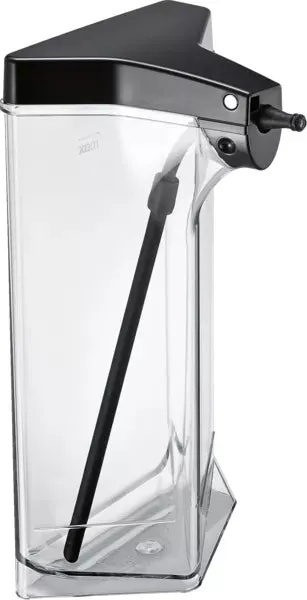
Zásobník BSH17000036 určený pro dávkování mléka do kávovaru Bosch Siemens
BSH17000036 Zásobník na mléko ke kávovaru je praktické příslušenství pro milovníky krémové pěny mléka. Vhodný pro každodenní přípravu kávy s pěnou, která dodá perfektní nádech latte či cappuccina. Klíčové vlastnosti a design Snadné doplňování mléka a komfortní manipulace. Materiál vhodný pro kontakt s potravinami a bezpečný pro každodenní použití. Odnímatelné víko a těsnění pro lepší hygienu a čištění. Kompaktní, elegantní design, který se hodí do každé kuchyně. Kompatibilita s řadou kávovarů s mléčným systémem pro pohodlné používání. Výkon a přínosy Přispívá k rychlé přípravě krémové pěny pro cappuccino, latte a další mléčné nápoje, čímž usnadňuje denní rituál kávy. Zásobník pomáhá udržet mléko čerstvé při skladování a díky jednoduché demontáži a údržbě přispívá k hygieně a dlouhodobé spokojenosti s kávovarem.
Brand: Bosch
Category: Home & Garden > Kitchen & Dining > Kitchen Appliance Accessories > Coffee Maker & Espresso Machine Accessories > Coffee Maker & Espresso Machine Replacement Parts > Milk Systems